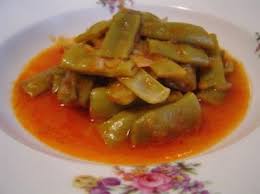
Yemek: taze_fasulye